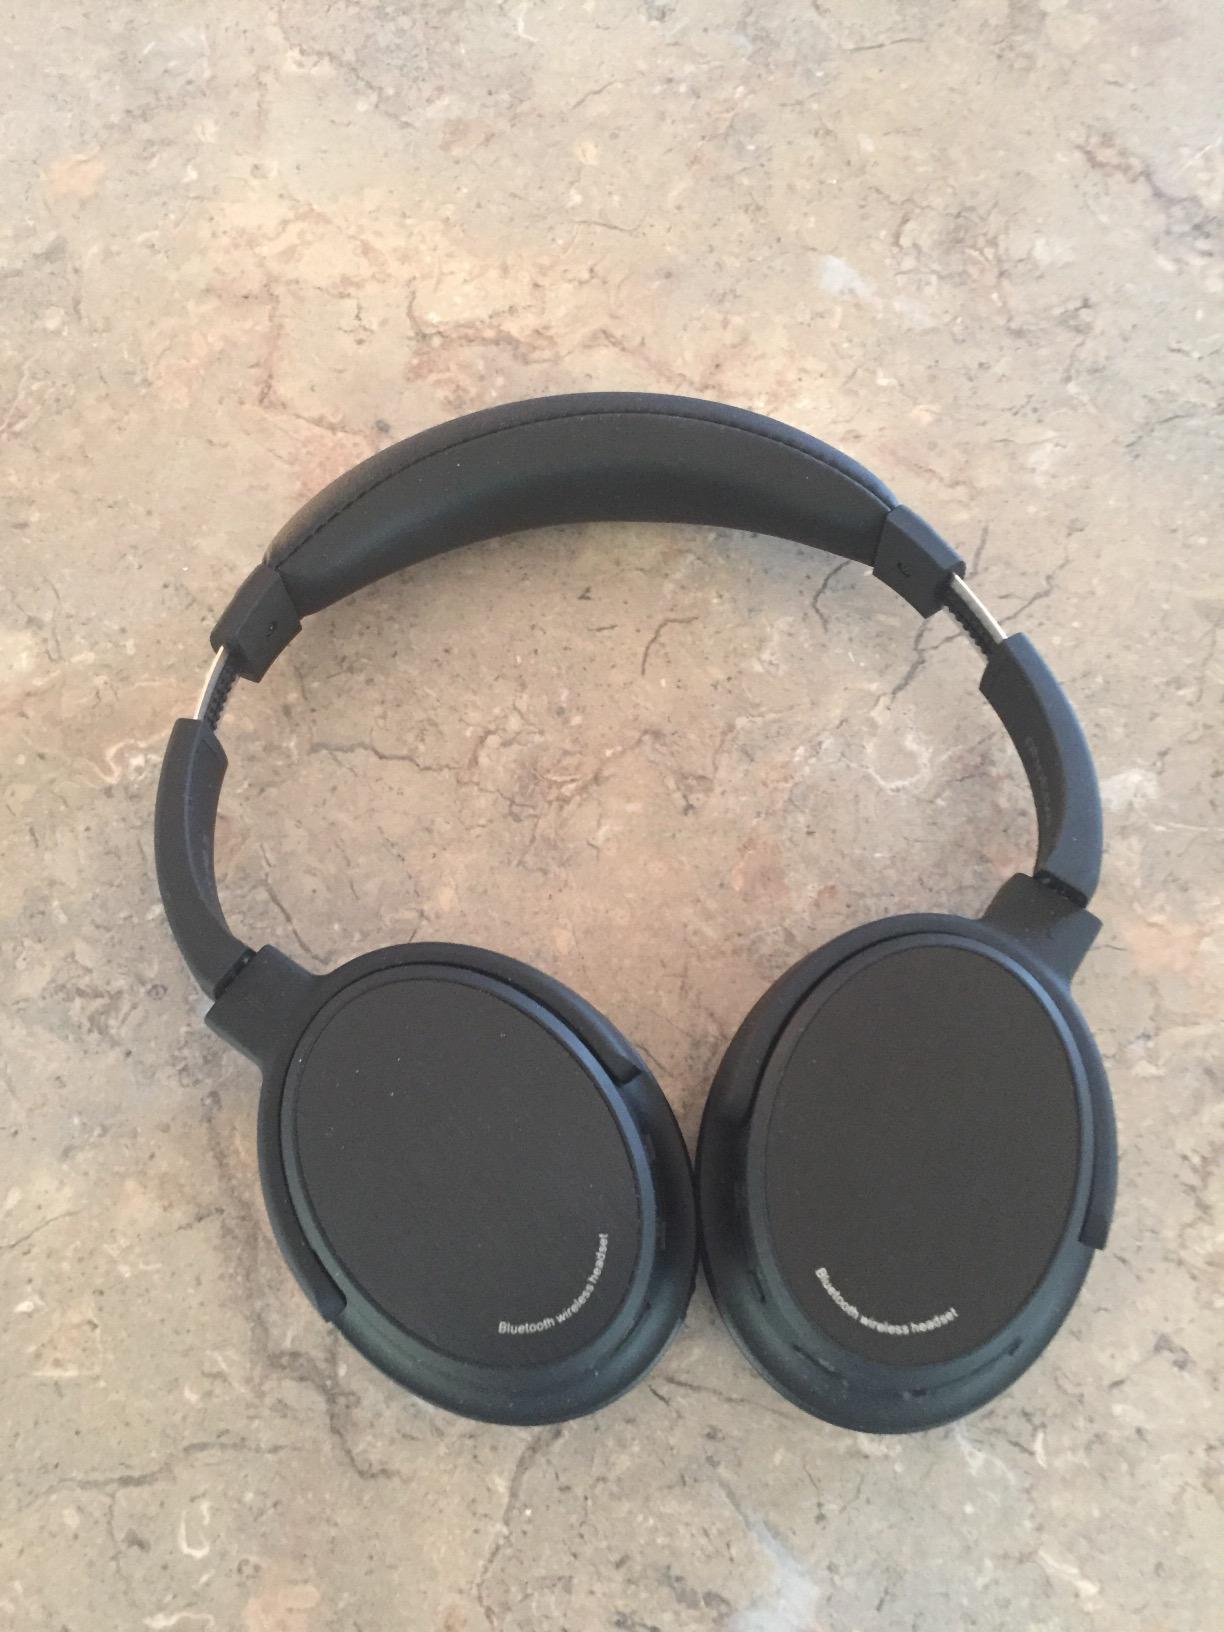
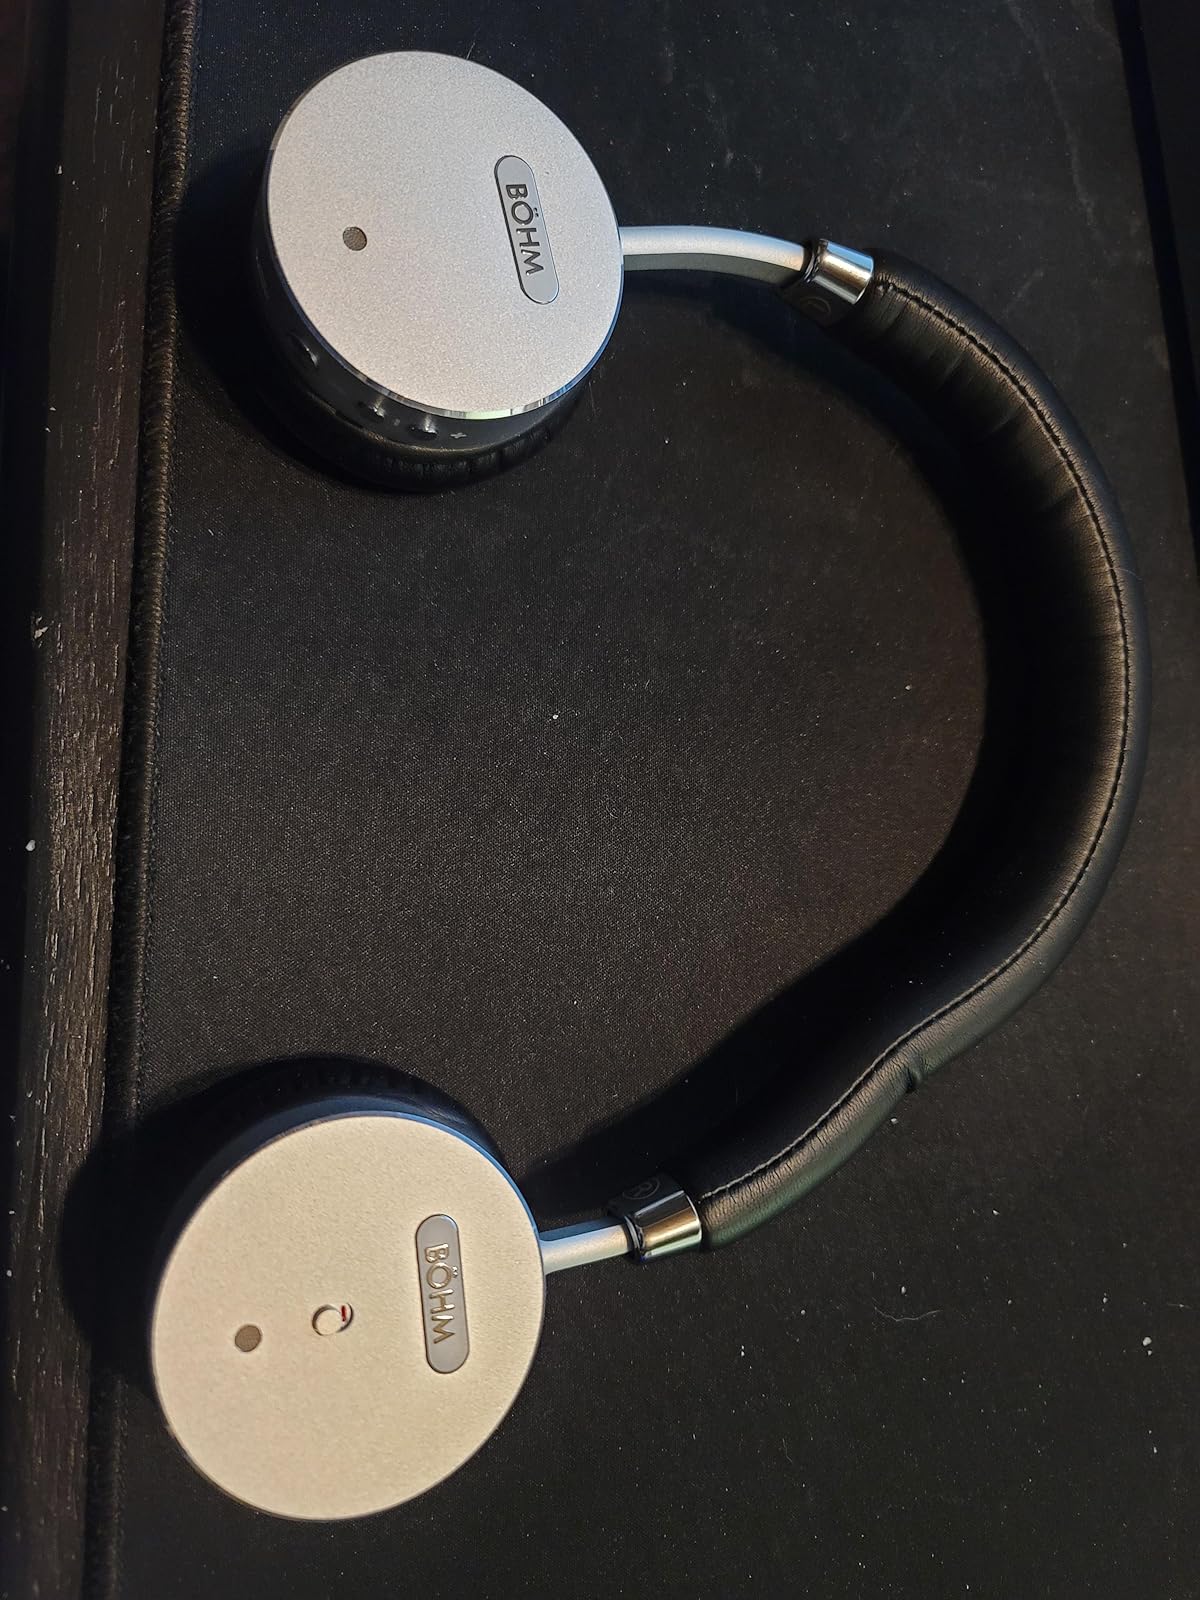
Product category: headphones
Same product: no